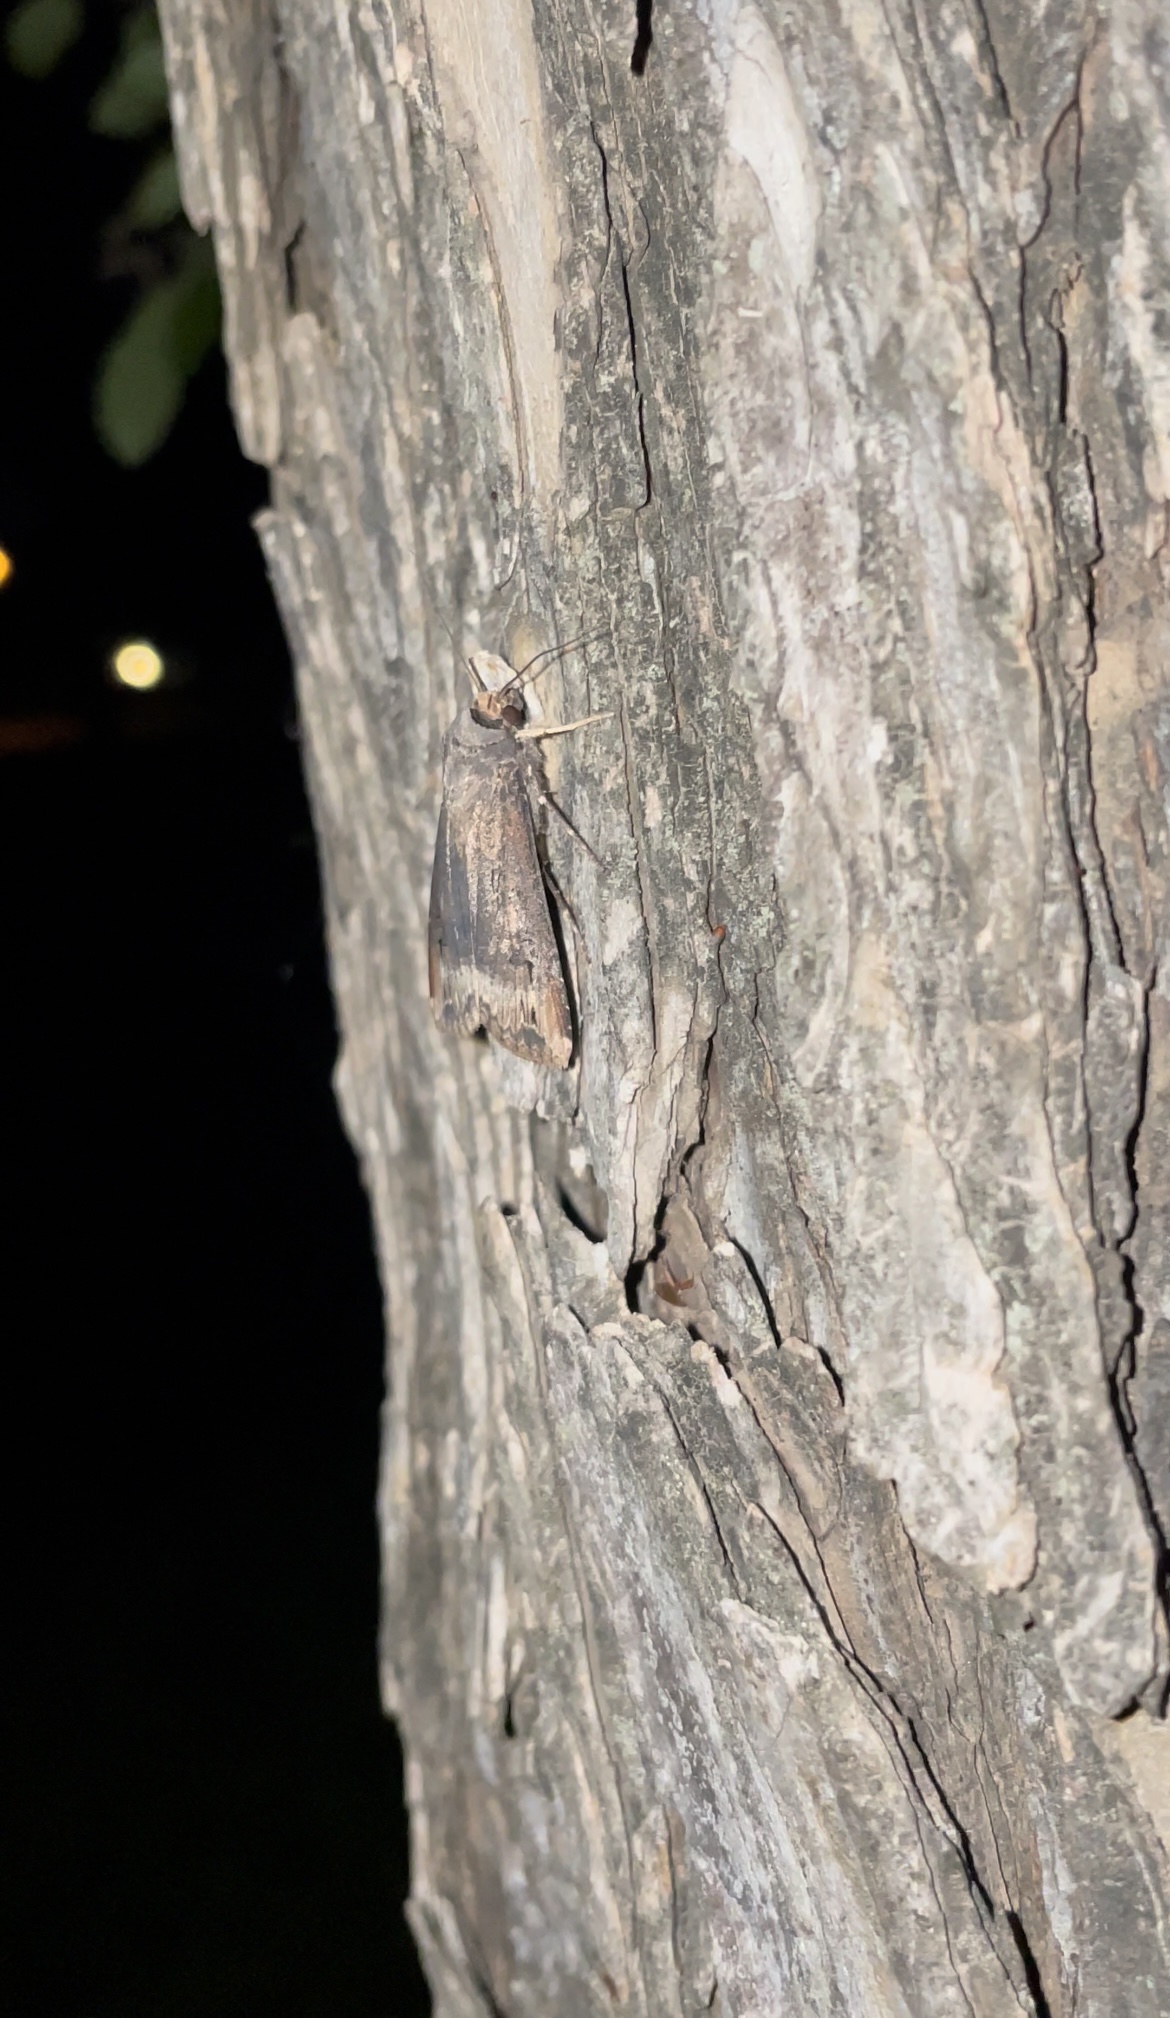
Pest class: cutworms